Péter Molnár (canoeist)

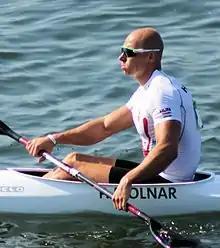
Molnár at the 2016 Olympics

Péter Molnár (born 16 February 1986) is a Hungarian canoeist who had his best achievements in two-men and four-men events, partnering with Sándor Tótka. Together they won a world title in 2015 and a European title in 2016 and placed fourth at the 2016 Olympics. Individually Molnár won silver medals at the 2008 and 2011 European Championships and placed 15th at the 2016 Olympics.